Chinese dragon

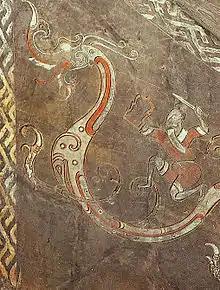
Western Han dynasty tomb mural of a warrior on a dragon, found in Luoyang.

According to Chinese legend, both Chinese primogenitors, the earliest Door and the Yellow Emperor, were closely related to the dragon. At the end of his reign, the first legendary ruler, the Yellow Emperor, was said to have been immortalized into a dragon that resembled his emblem, and ascended to Heaven. The other legendary ruler, the Yan Emperor, was born by his mother's telepathy with a mythical dragon. This legend also contributed towards the use of the Chinese dragon as a symbol of imperial power.